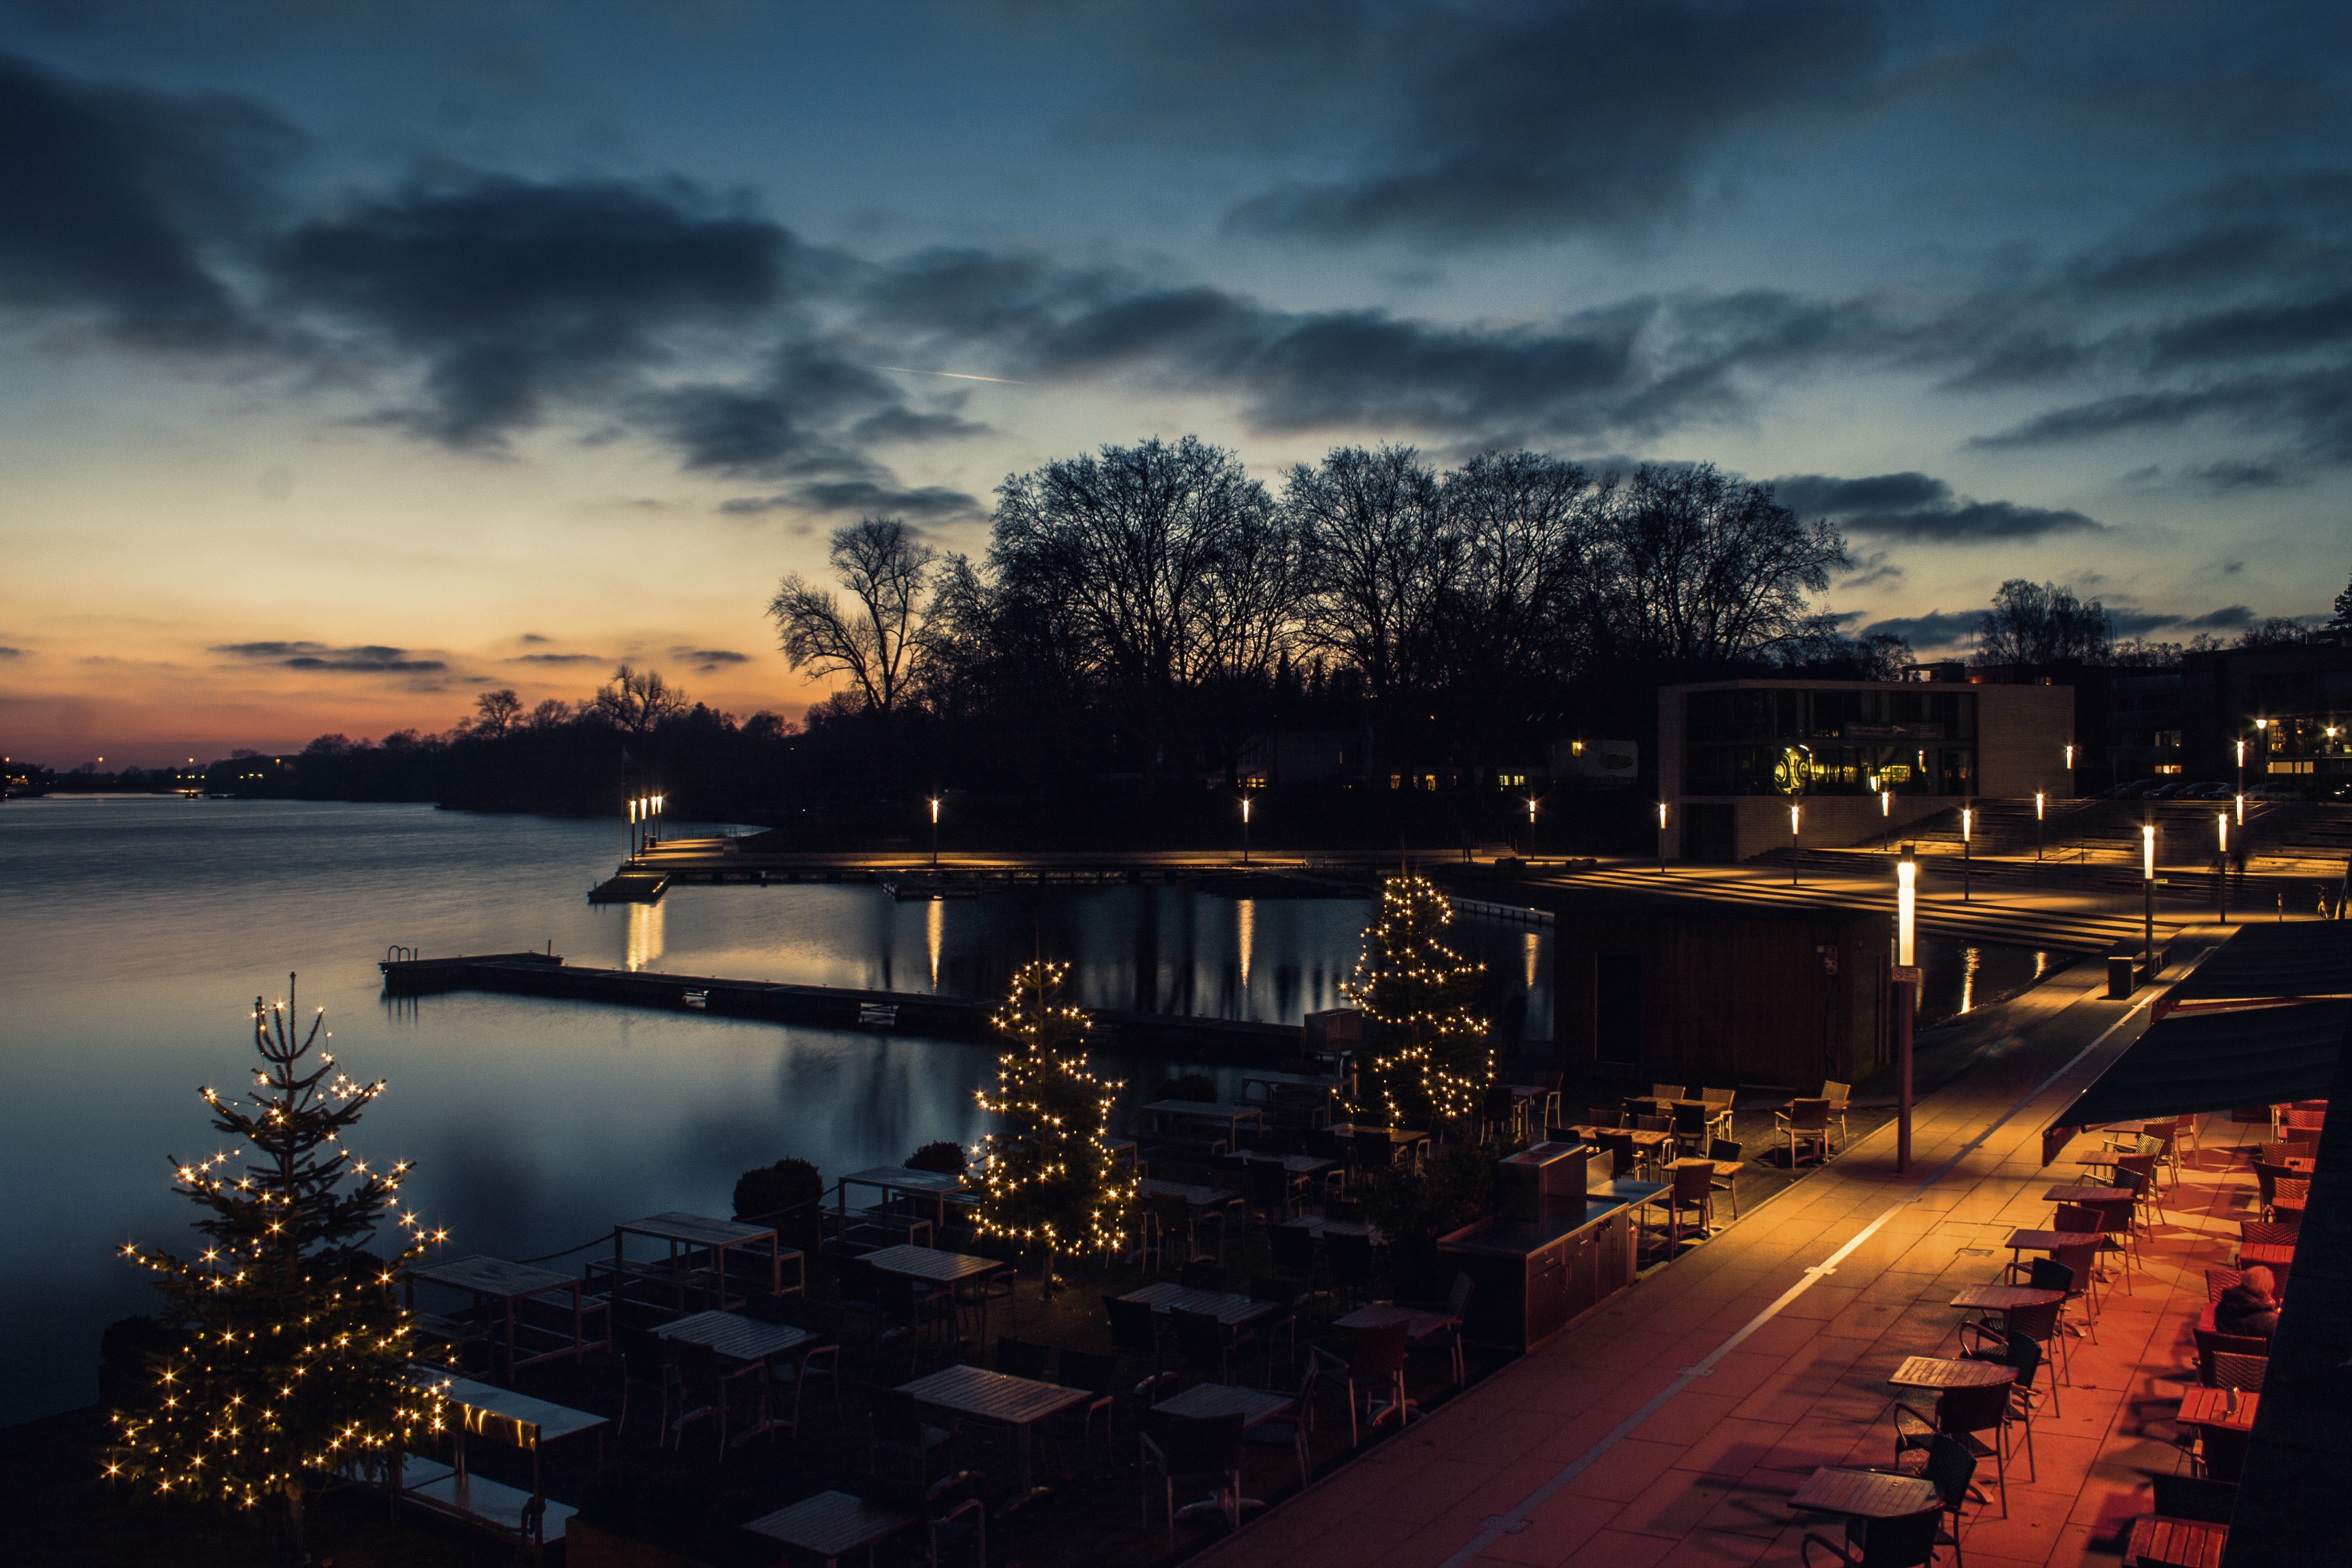
landscape, sea, water, winter, cloud, sky, sunrise, sunset, night, sunlight, morning, lake, dawn, cityscape, panorama, dusk, web, evening, reflection, autumn, blue, rest, christmas, clouds, bank, reflections, promenade, waters, abendstimmung, mirroring, munster, aasee, panoramic image